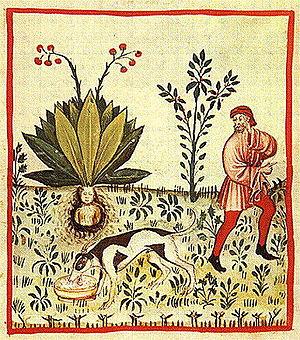
Fruit de la Mandragore (Fructus Mandragora) Nature: froid au troisième degré, sec au second degré. Optimum: La variété très parfumée. Usages: Son parfum aide à soulager les maux de tête et l'insomnie
Le Tacuinum sanitatis est un manuel médiéval sur la santé, basé sur le Taqwīm al-Ṣiḥḥa تقويم الصحة, un traité médical arabe écrit par Ibn Butlân vers 1050.